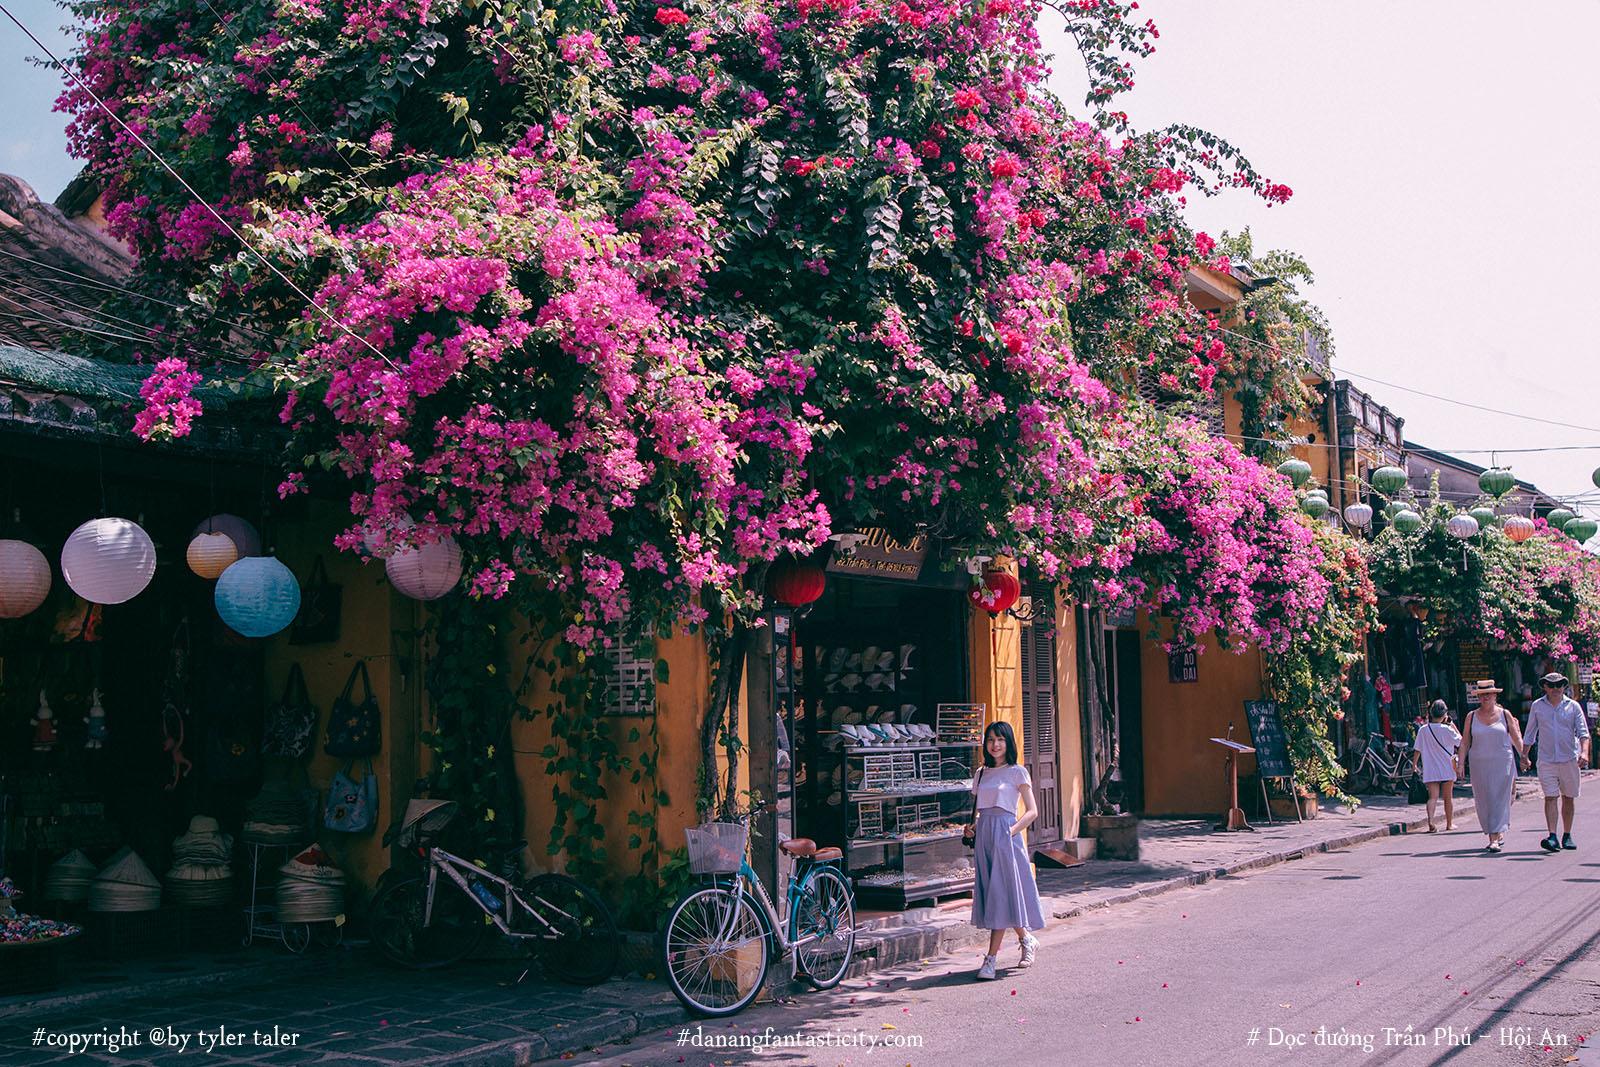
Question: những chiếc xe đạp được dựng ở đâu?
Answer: dưới tán cây hoa giấy